Santha Pydipala

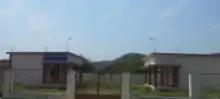
Panchayathi Building

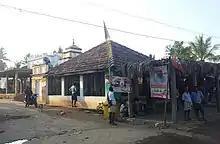
Ramalayam Temple

Temples in S.Pydipala : Ramalayam, kanakadurga, vinayaka and sai baba temples,nukalamma thalli temple.